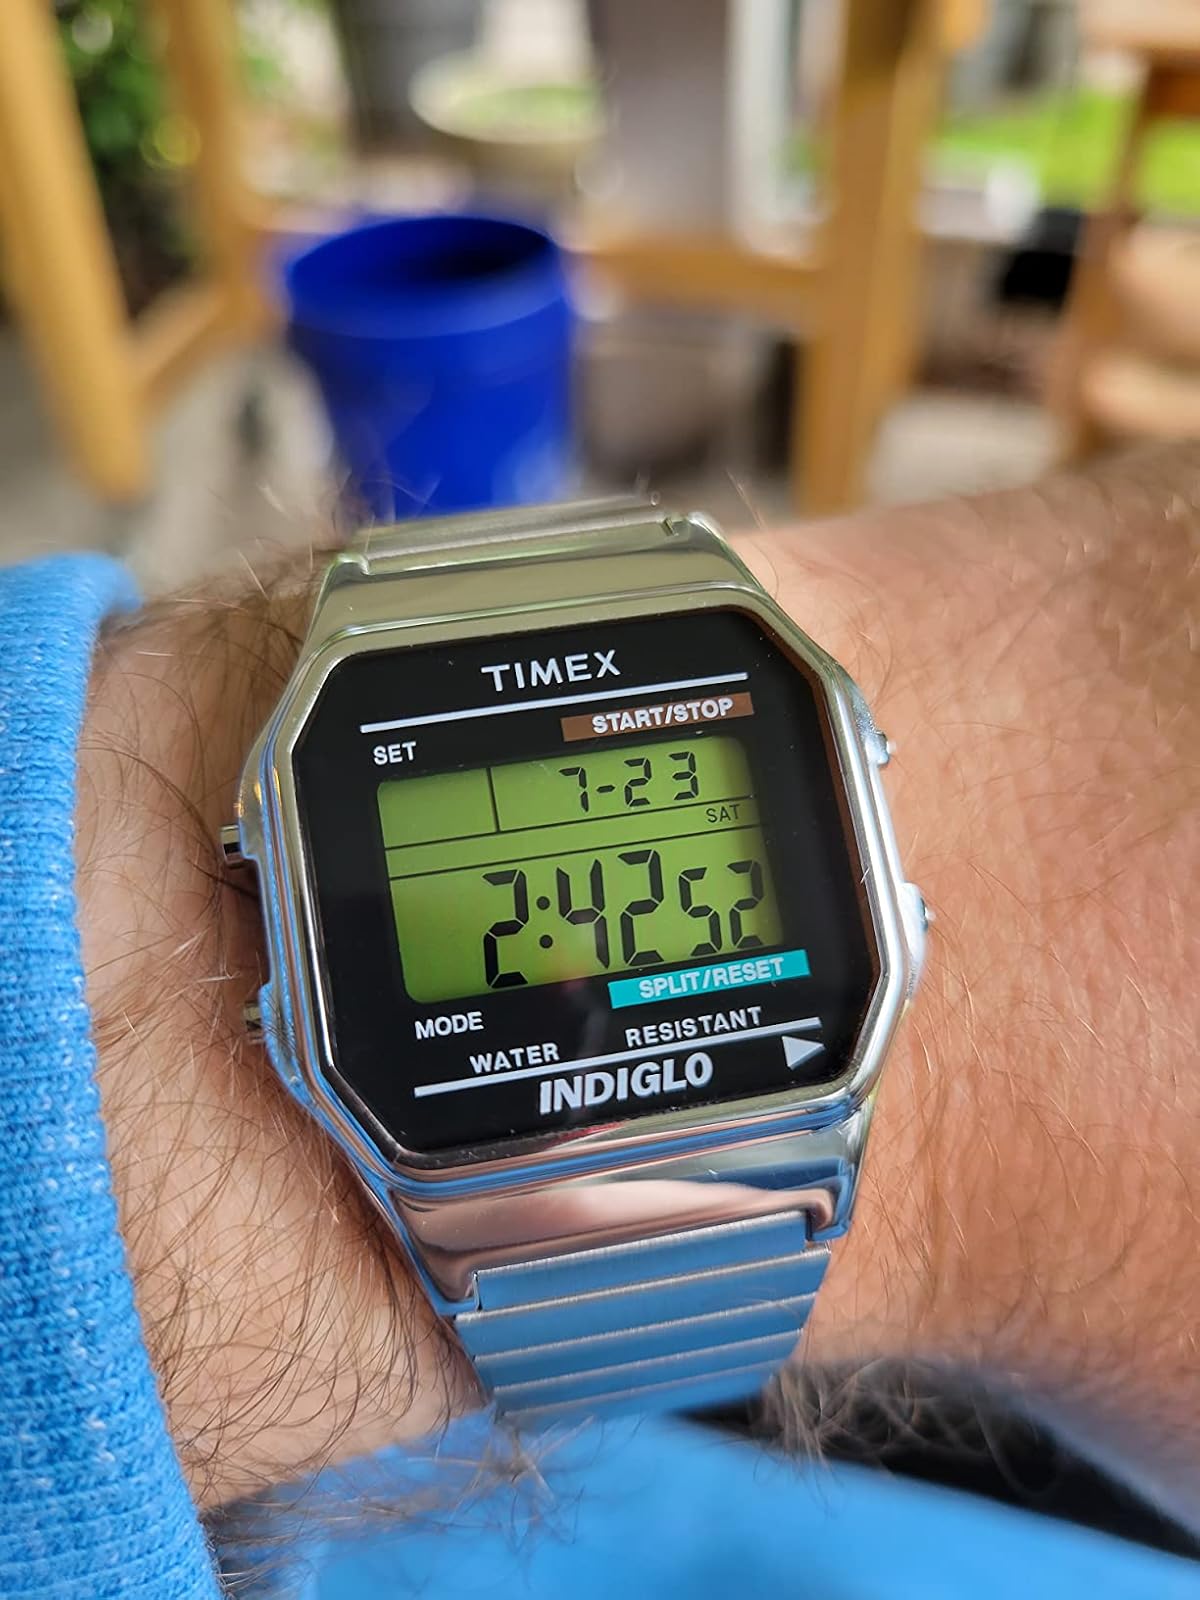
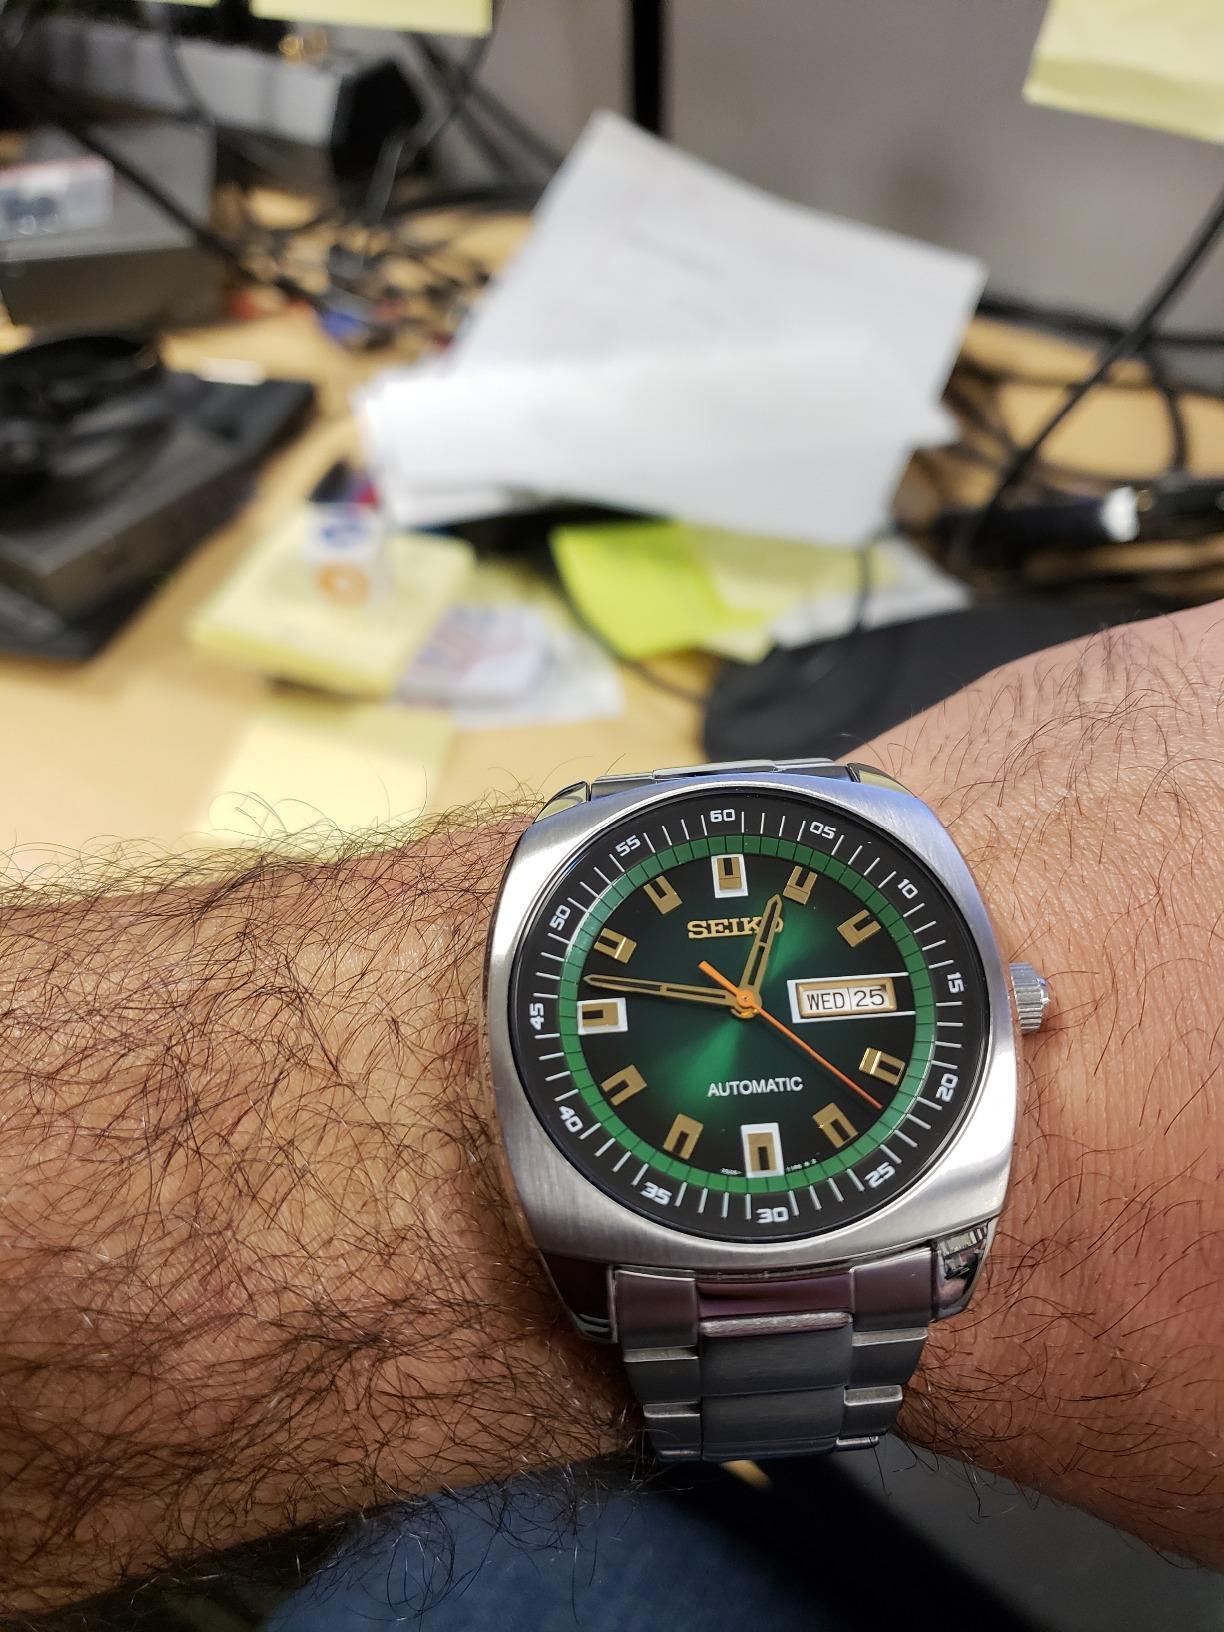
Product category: accessories_watch
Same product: no